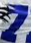
Number: 7